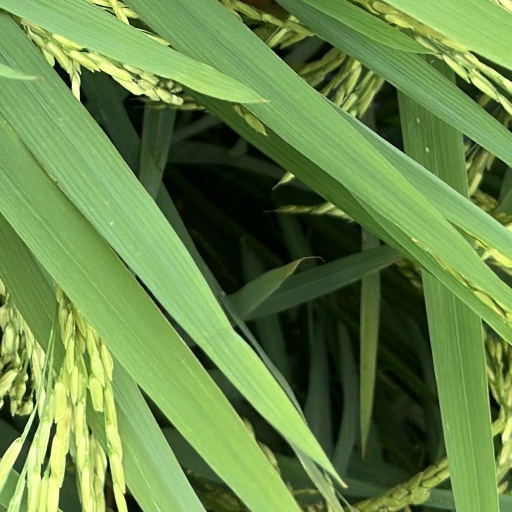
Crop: rice